Football

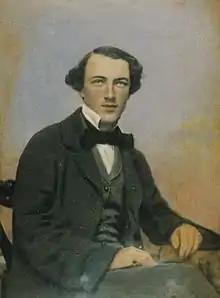
Tom Wills, major figure in the creation of Australian football

Public schools' dominance of sports in the UK began to wane after the Factory Act 1850, which significantly increased the recreation time available to working class children. Before 1850, many British children had to work six days a week, for more than twelve hours a day. From 1850, they could not work before 6 a.m. (7 a.m. in winter) or after 6 p.m. on weekdays (7 p.m. in winter); on Saturdays they had to cease work at 2 pm. These changes meant that working class children had more time for games, including various forms of football.